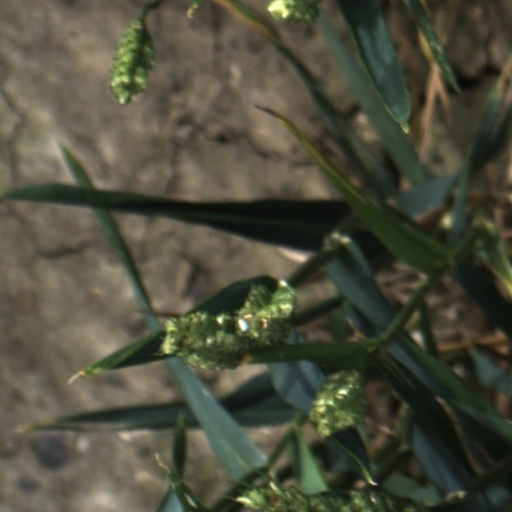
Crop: wheat